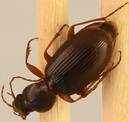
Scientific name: Synuchus impunctatus
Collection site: Bartlett Experimental Forest NEON (BART), plot BART_080